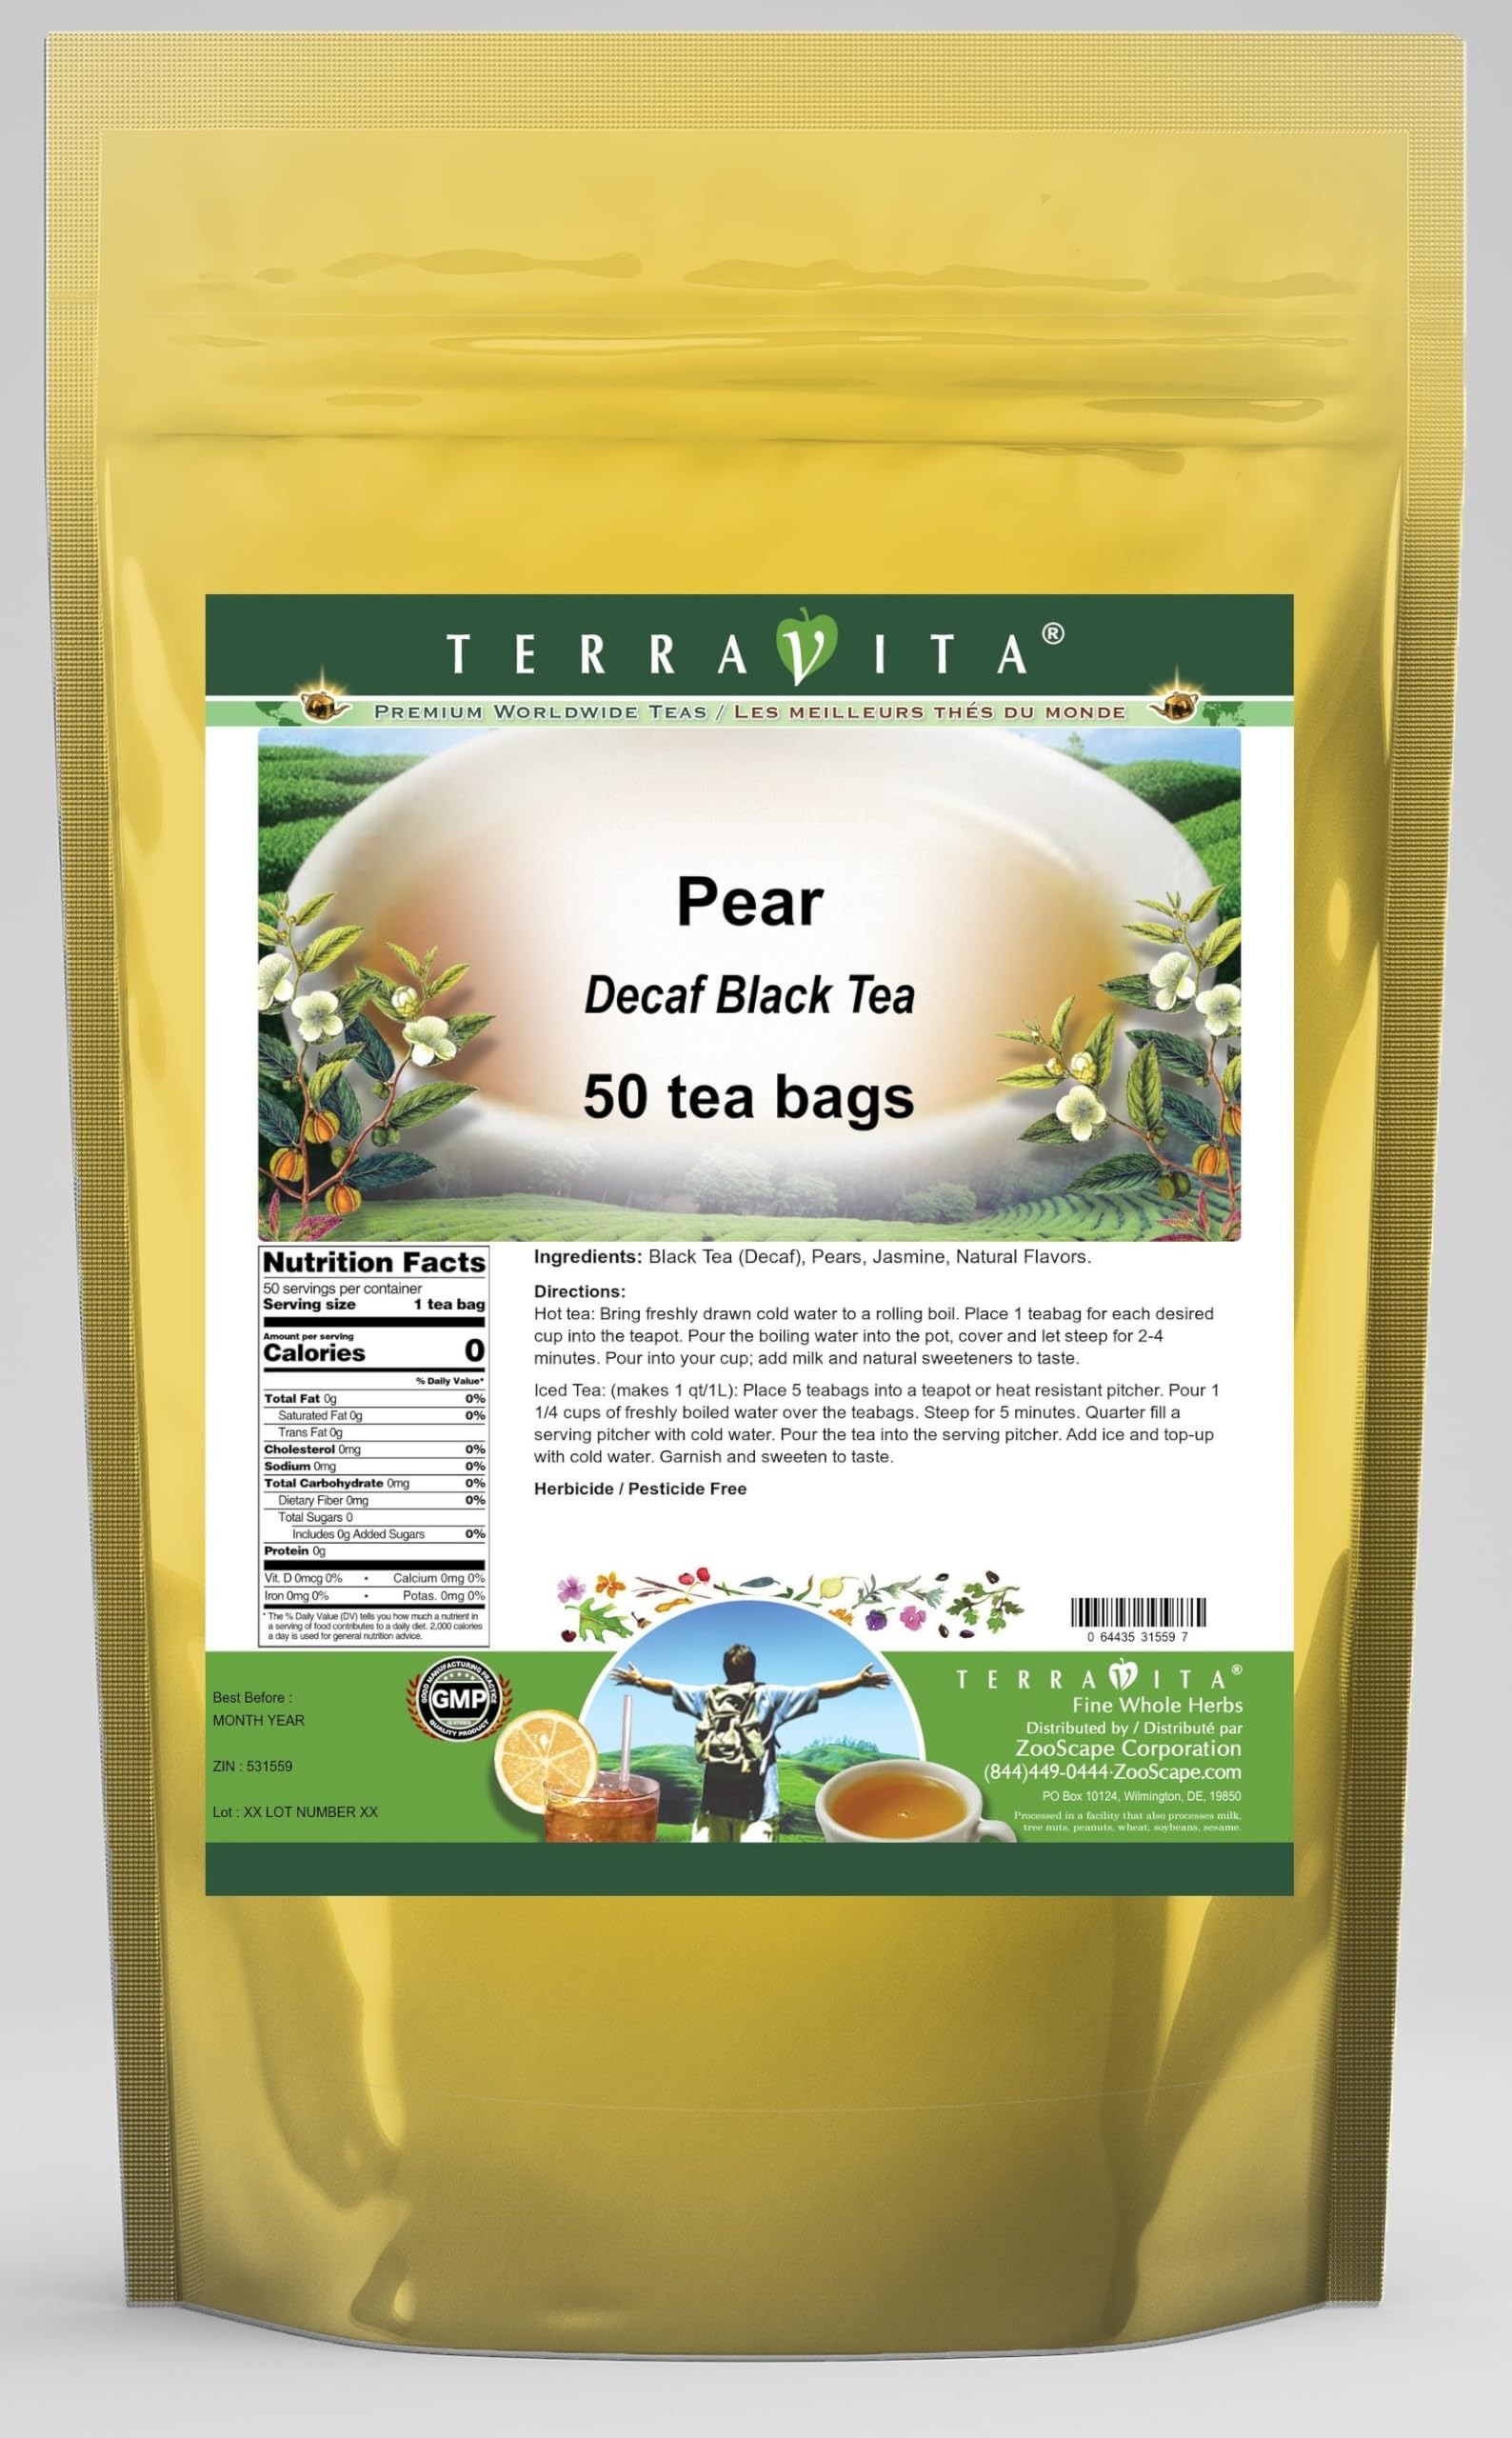
Item Name: Pear Decaf Black Tea (50 tea bags, ZIN: 531559) - 2 Pack
Bullet Point 1: Our Pear Decaf Black Tea is a wonderful flavored decaffeinated Black tea with Pears and Jasmine. You will enjoy the simple and elegant Pear taste! - Ingredients: Decaf Black tea, Pears, Jasmine and Natural Pear Flavor.
Bullet Point 2: No fillers.
Bullet Point 3: Manufacturer: TerraVita
Bullet Point 4: Size: 50 tea bags
Bullet Point 5: Black Tea Bags - Packed in a convenient upright pouch!
Product Description: Our Pear Decaf Black Tea is a wonderful flavored decaffeinated Black tea with Pears and Jasmine. You will enjoy the simple and elegant Pear taste! - Ingredients: Decaf Black tea, Pears, Jasmine and Natural Pear Flavor. - Hot tea brewing method: Bring freshly drawn cold water to a rolling boil. Place 1 teabag for each desired cup into the teapot. Pour the boiling water into the pot, cover and let steep for 2-4 minutes. Pour into your cup; add milk and natural sweeteners to taste. - Iced tea brewing method: (to make 1 liter/quart): Place 5 teabags into a teapot or heat resistant pitcher. Pour 1 1/4 cups of freshly boiled water over the teabags. Steep for 5 minutes. Quarter fill a serving pitcher with cold water. Pour the tea into the serving pitcher. Add ice and top-up with cold water. Garnish and sweeten to taste. - TerraVita is an exclusive line of premium-quality, natural source products that use only the finest, purest and most potent ingredients found around the world. TerraVita is hallmarked by the highest possible standards of purity, potency, stability and freshness. All of our products are prepared with the highest elements of quality control, from raw materials through the entire manufacturing process, up to and including the moment that the bottles or bags are sealed for freshness and shipped out to you. Our highest possible standards are certified by independent laboratories and backed by our personal guarantee. - TerraVita exists to meet and ensure your family's health and wellness without the harmful effects of chemicals and health products. We strive to make all of our products affordable and reliable and are constantly searching the market to maintain our affordability and to look for new ways to serve you and the ones you love. TerraVita has become a trus
Value: 100.0
Unit: Count

Price: 80.86